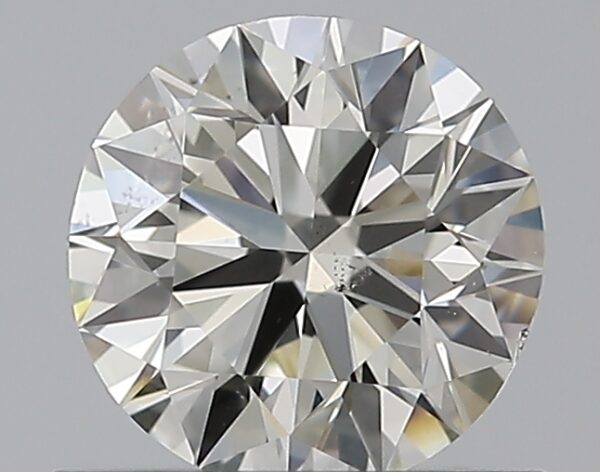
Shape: round
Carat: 0.7
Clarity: VS2
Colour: K
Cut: EX
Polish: EX
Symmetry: VG
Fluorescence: N
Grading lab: GIA
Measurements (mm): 5.62 x 5.69 x 3.52